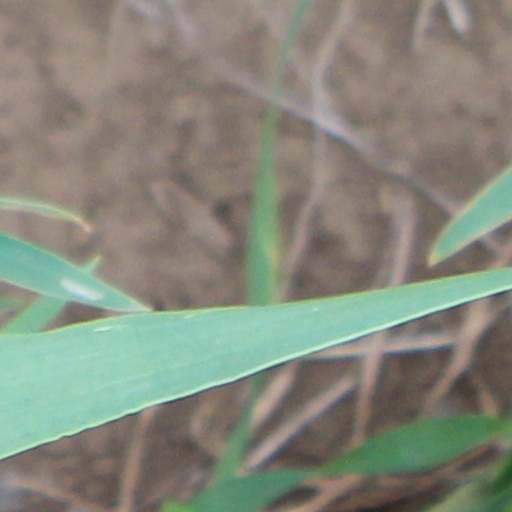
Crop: wheat